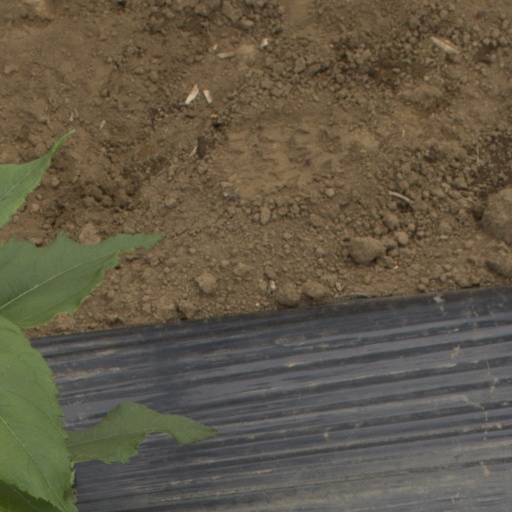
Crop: Jerusalem artichoke